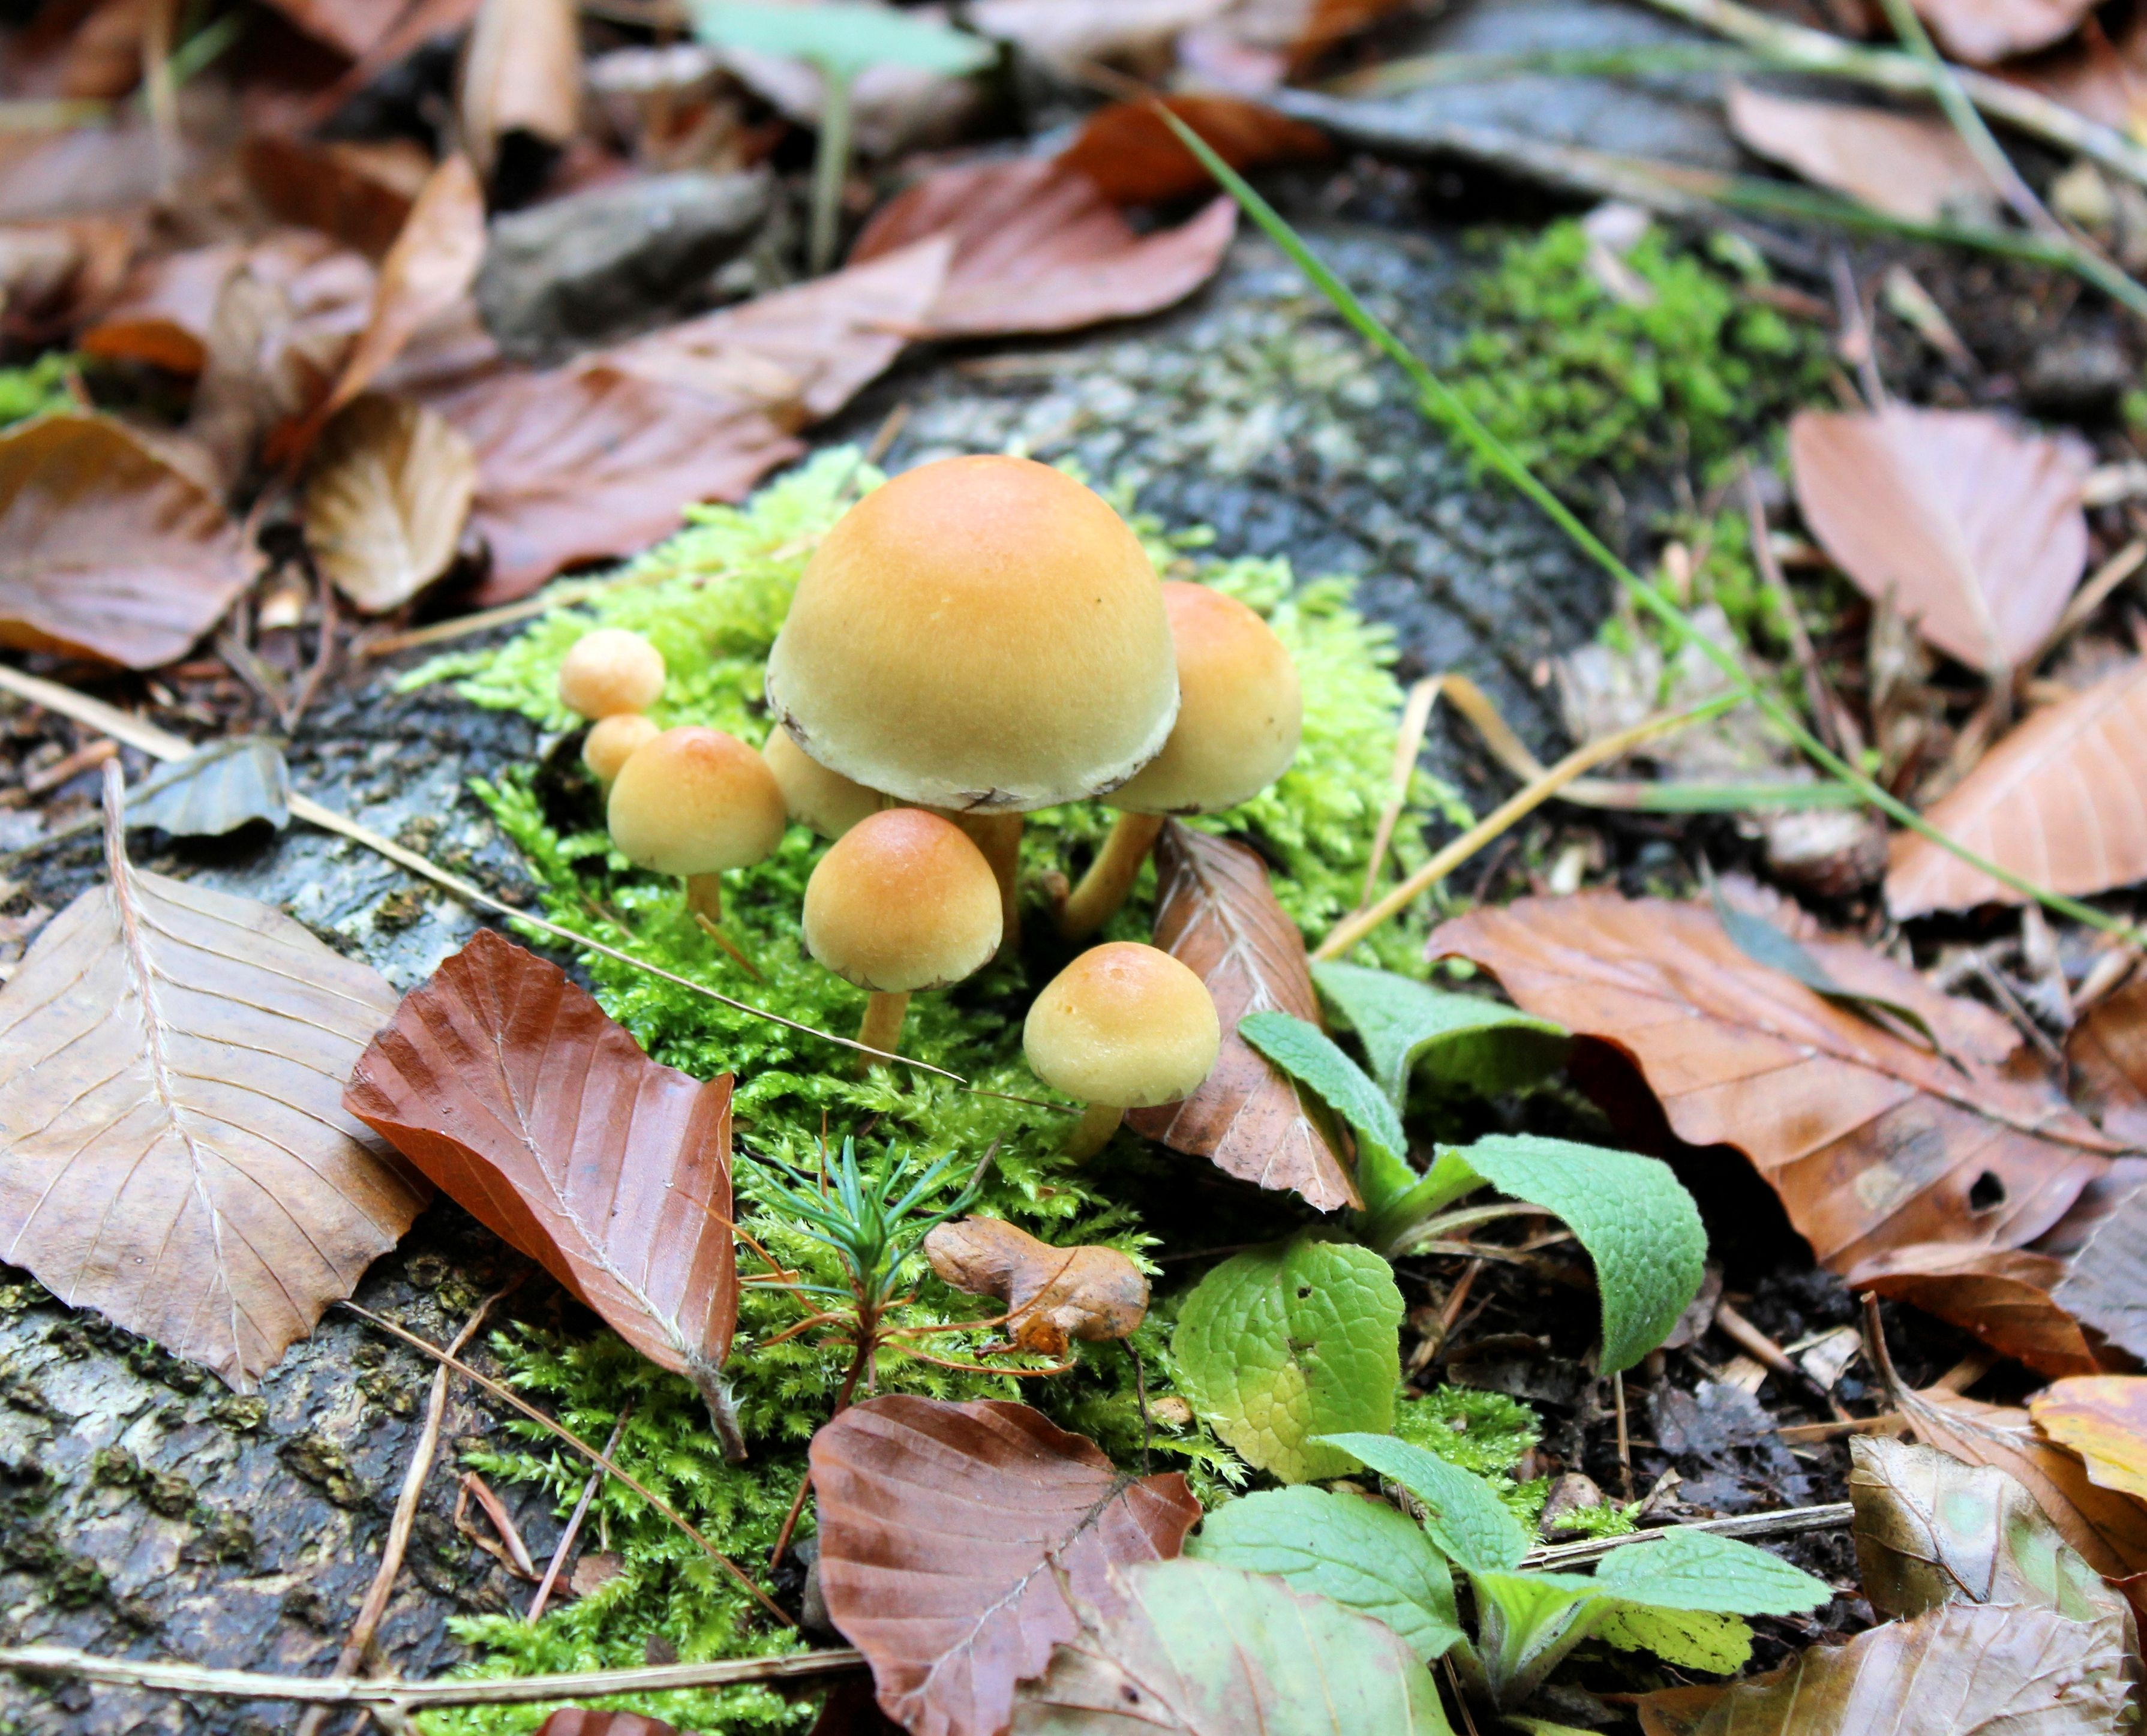
nature, forest, leaf, autumn, mushroom, flora, season, fungus, beige, little, woodland, agaric, bolete, auriculariales, oyster mushroom, edible mushroom, medicinal mushroom, agaricomycetes, agaricaceae, penny bun, auriculariaceae